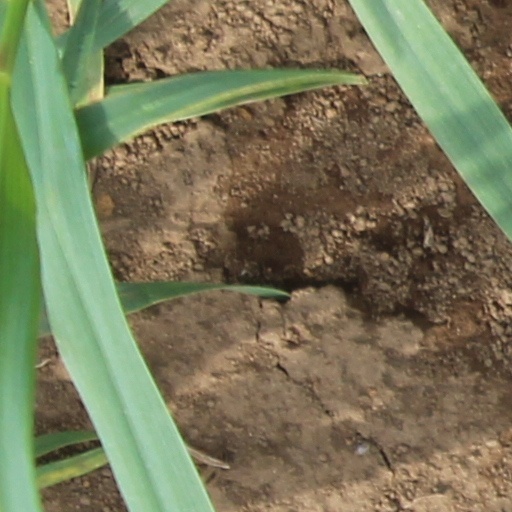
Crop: wheat